Las Vegas

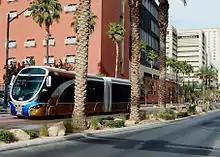
Regional Transportation Commission (RTC) provides public bus transportation.

The Las Vegas Valley is the home of three major professional teams: the National Hockey League (NHL)'s Vegas Golden Knights, an expansion team that began play in the 2017–18 NHL season at T-Mobile Arena in nearby Paradise, the National Football League (NFL)'s Las Vegas Raiders, who relocated from Oakland, California, in 2020 and play at Allegiant Stadium in Paradise, and the Women's National Basketball Association (WNBA)'s Las Vegas Aces, who play at the Mandalay Bay Events Center. The Athletics of Major League Baseball (MLB) will move to Las Vegas by 2028.